Hazleton, Pennsylvania

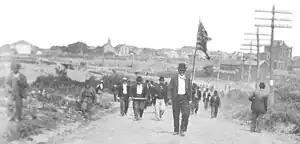
A picture taken before the September 1897 Lattimer massacre

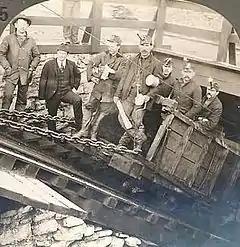
Coal miners near Hazleton

As industry and commerce developed, so did the footprint of organized labor. Nineteenth century attempts by the United Mine Workers of America (UMWA) to organize in the anthracite region were largely unsuccessful.